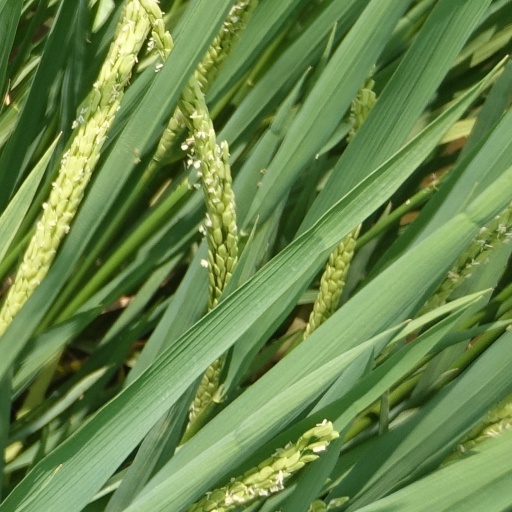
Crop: rice